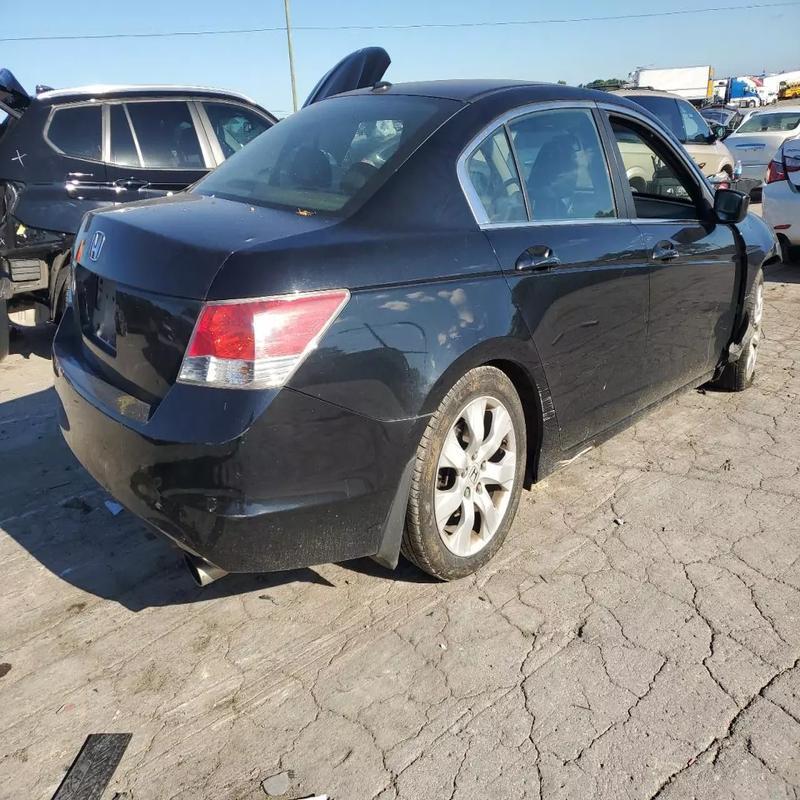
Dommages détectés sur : aile avant droite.
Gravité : majeur